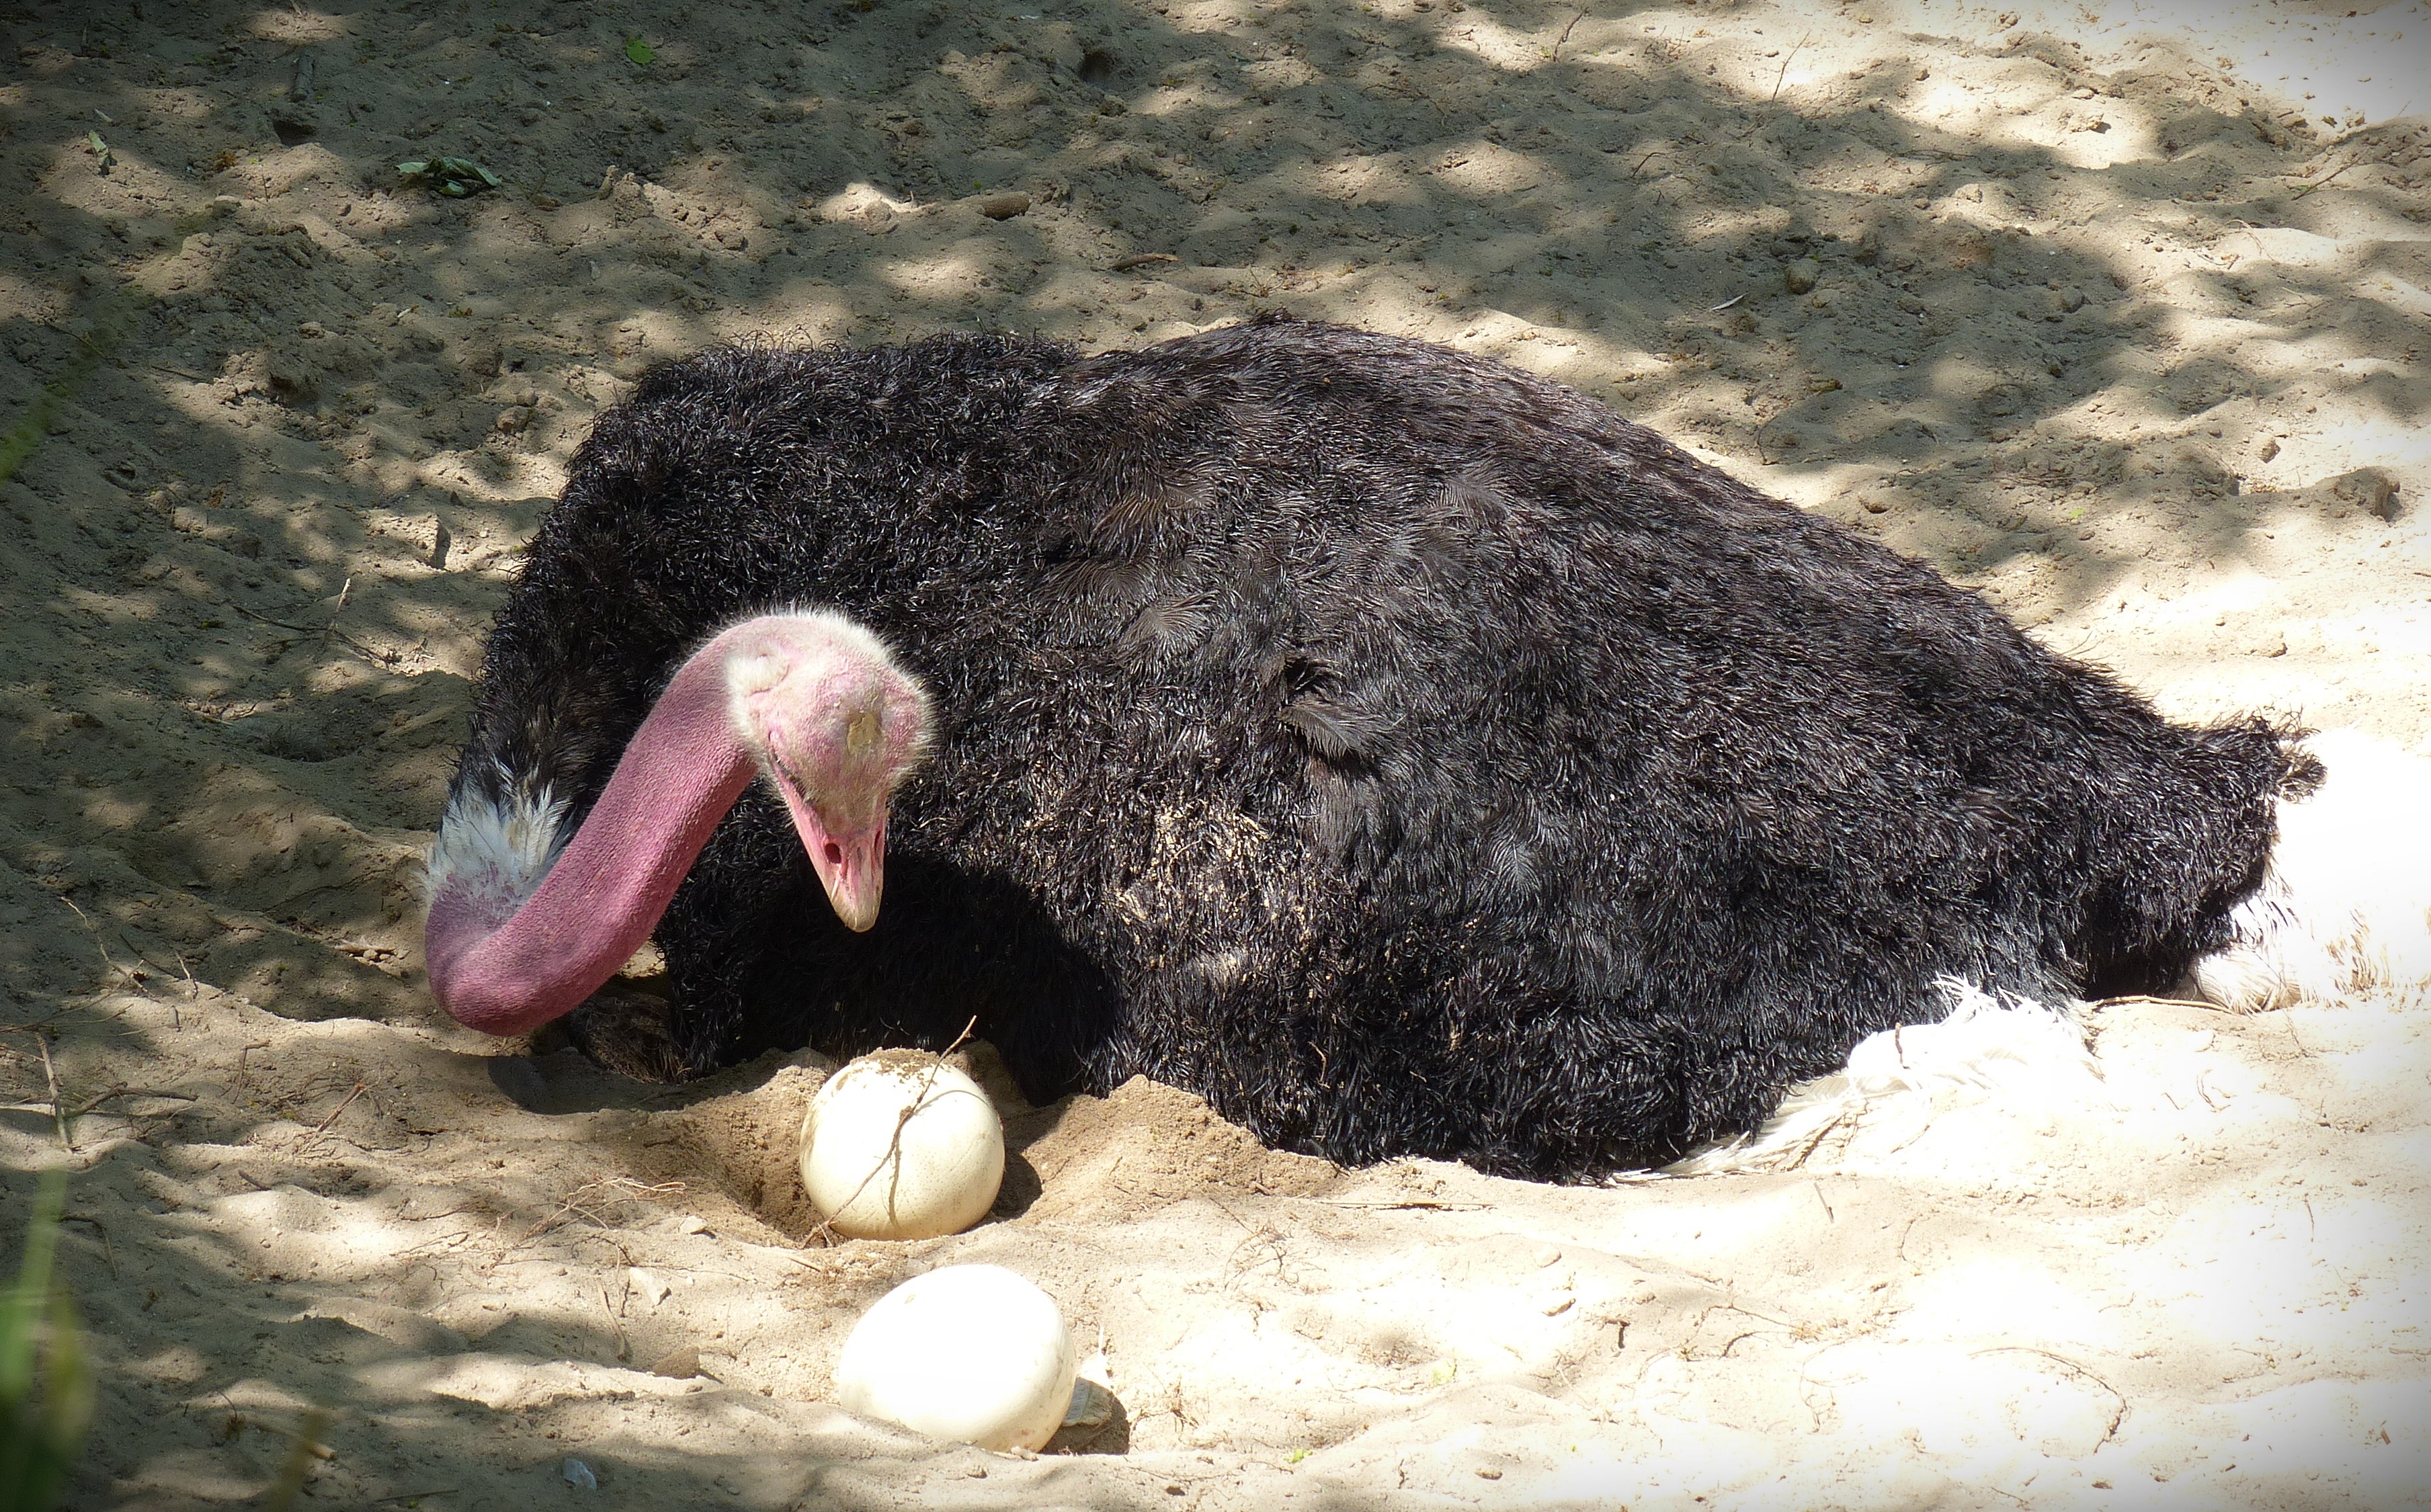
nature, bird, wildlife, zoo, mammal, fauna, egg, nest, strauss, breed, flightless bird, ostrich egg, ostrich eggs, cattle like mammal